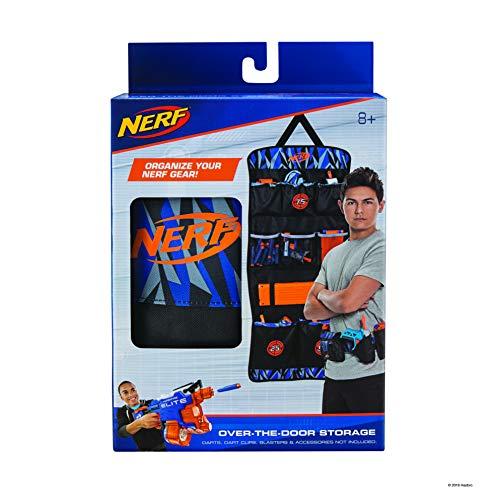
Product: NERF Over-The-Door Storage
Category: Toys & Games | Sports & Outdoor Play | Blasters & Foam Play
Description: Over-the-door storage includes three small pockets at the top with elastics to store blasters, accessories, darts, and magazines not included, plus three small mesh pockets below for extra storage.
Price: $11.99
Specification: ProductDimensions:12x2x8inches|ItemWeight:3.52ounces|ShippingWeight:9.3ounces(Viewshippingratesandpolicies)|ASIN:B07MMTLF3T|Itemmodelnumber:NER0172|Manufacturerrecommendedage:8yearsandup